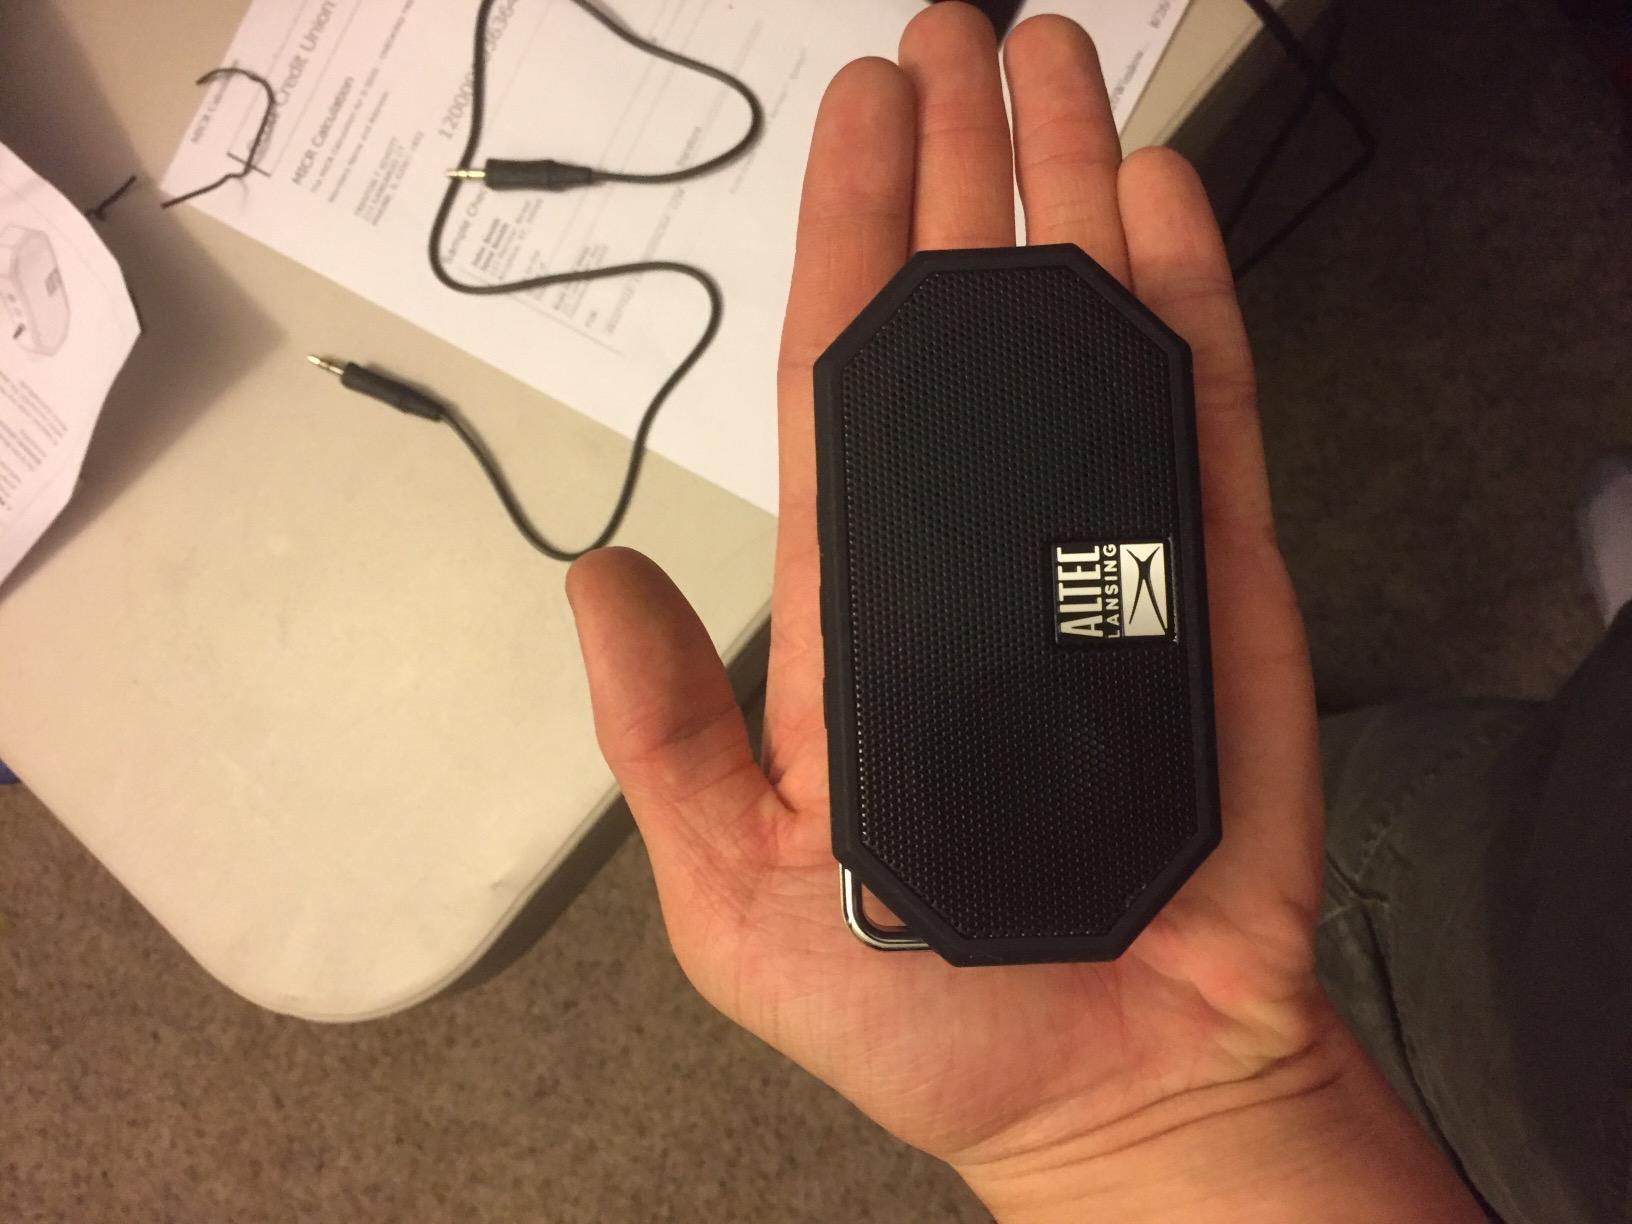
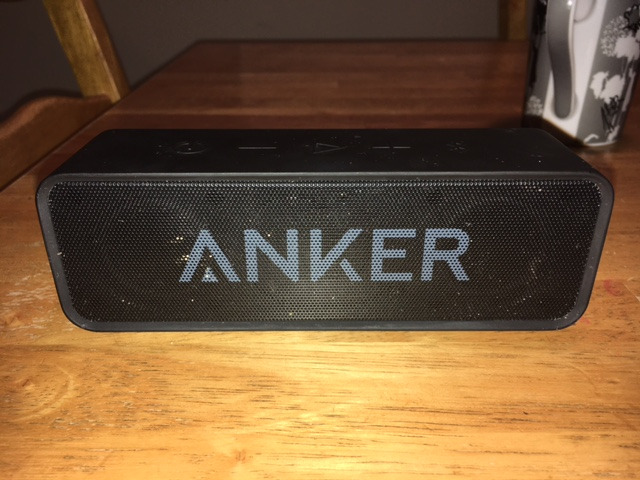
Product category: speaker
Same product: no